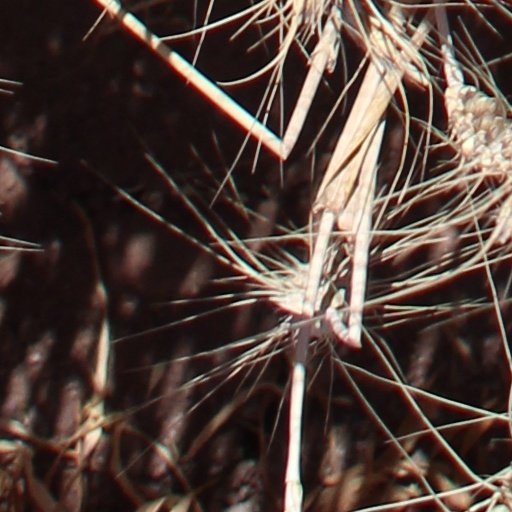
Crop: wheat